Prolecanitida

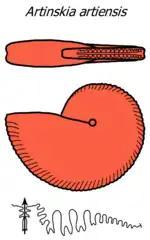
"Artinskia", an Artinskian medlicottioid in the family Medlicottiidae

The origin of the Prolecanitida may be found in the Prolobitidae, a family which was originally included in the Anarcestida but recently removed to the Goniatitida. Following their inception, the Prolecanitida divided into two lineages, ranked as superfamilies. In the earlier (Lower Mississippian – Middle Permian) Prolecanitoidea, the shells are fairly smooth and characteristically have a large umbilicus and a generally evolute form. In the later (Upper Mississippian – Triassic) Medlicottioidea, the umbilicus is small, shells tend to be involute, and there is moderate sculpture along the flanks.